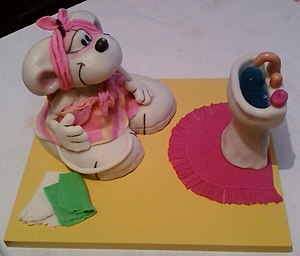
Fondant
Kage med fondant
Fondant er en sukkermasse, som bruges som topping på kager, bagværk og slik.